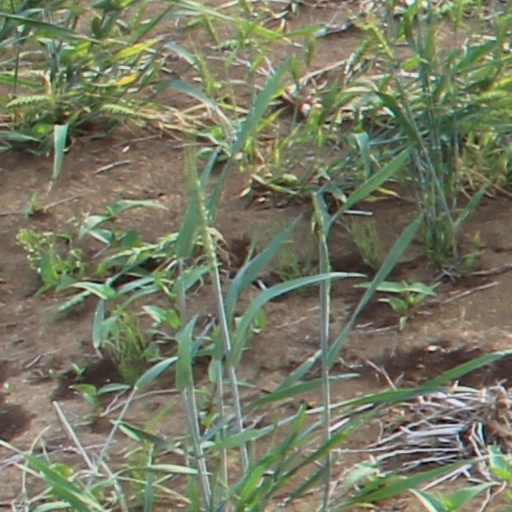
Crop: wheat